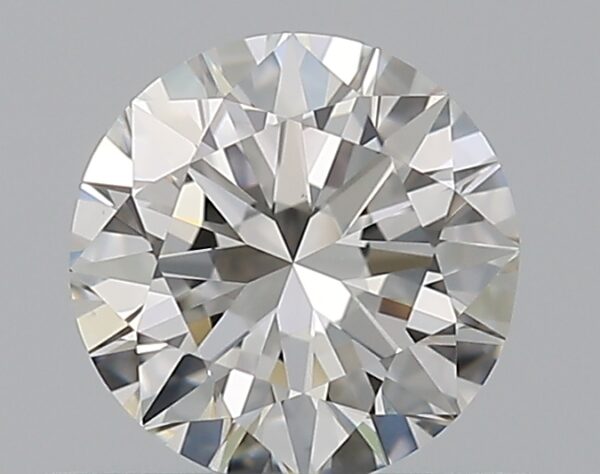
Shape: round
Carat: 0.5
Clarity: VVS2
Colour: G
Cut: VG
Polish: EX
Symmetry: VG
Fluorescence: N
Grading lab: GIA
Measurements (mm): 4.98 x 5.04 x 3.12